Theodoros Ziakas

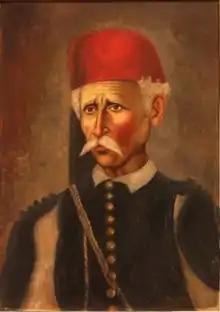
A portrait of Theodoros Ziakas

Theodoros Ziakas (Mavronoros, Grevena, 1798 – Atalanti, 1882) was a chieftain in Macedonia during the Greek War of Independence in 1821.